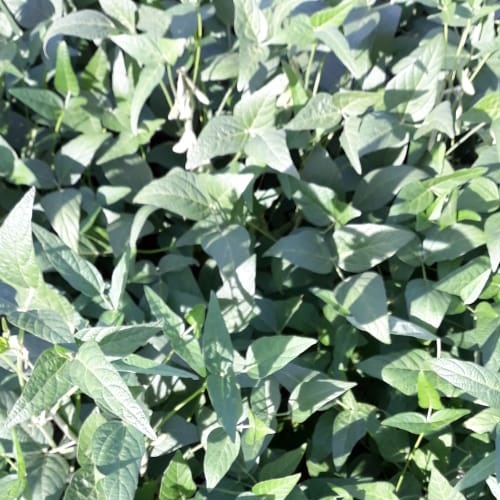
Label: Healthy